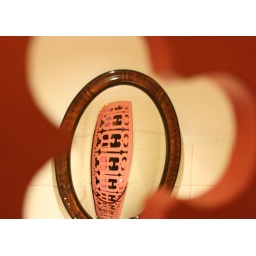
Reflection of an unusual door in a convex mirror